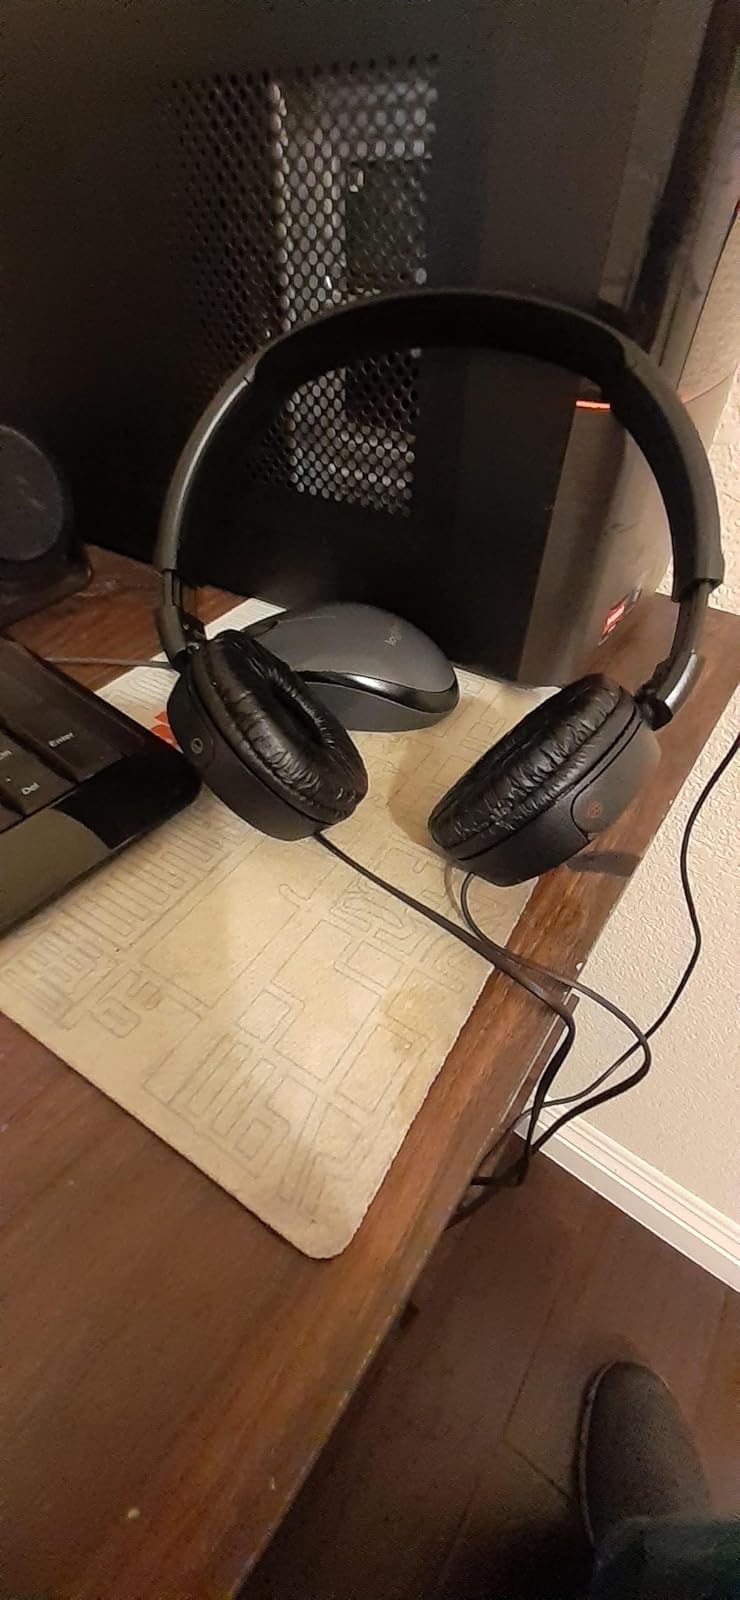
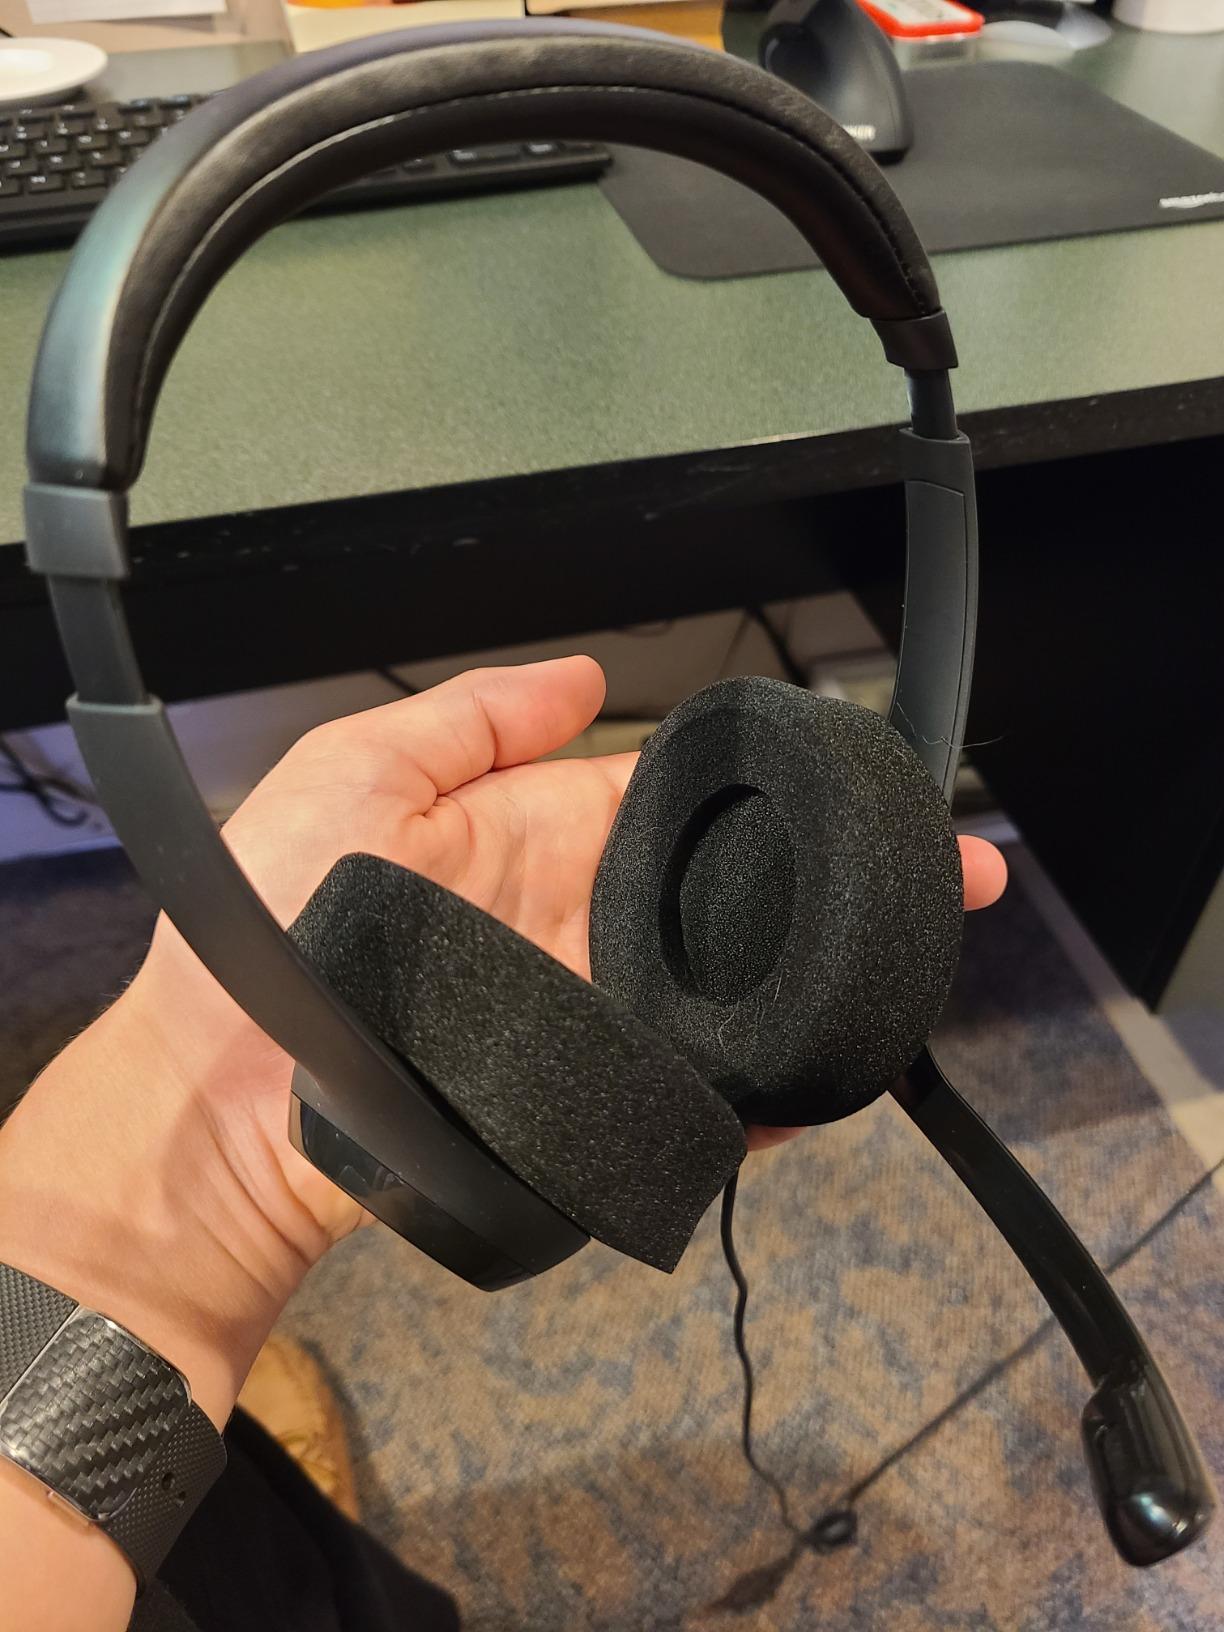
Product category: headphones
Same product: no